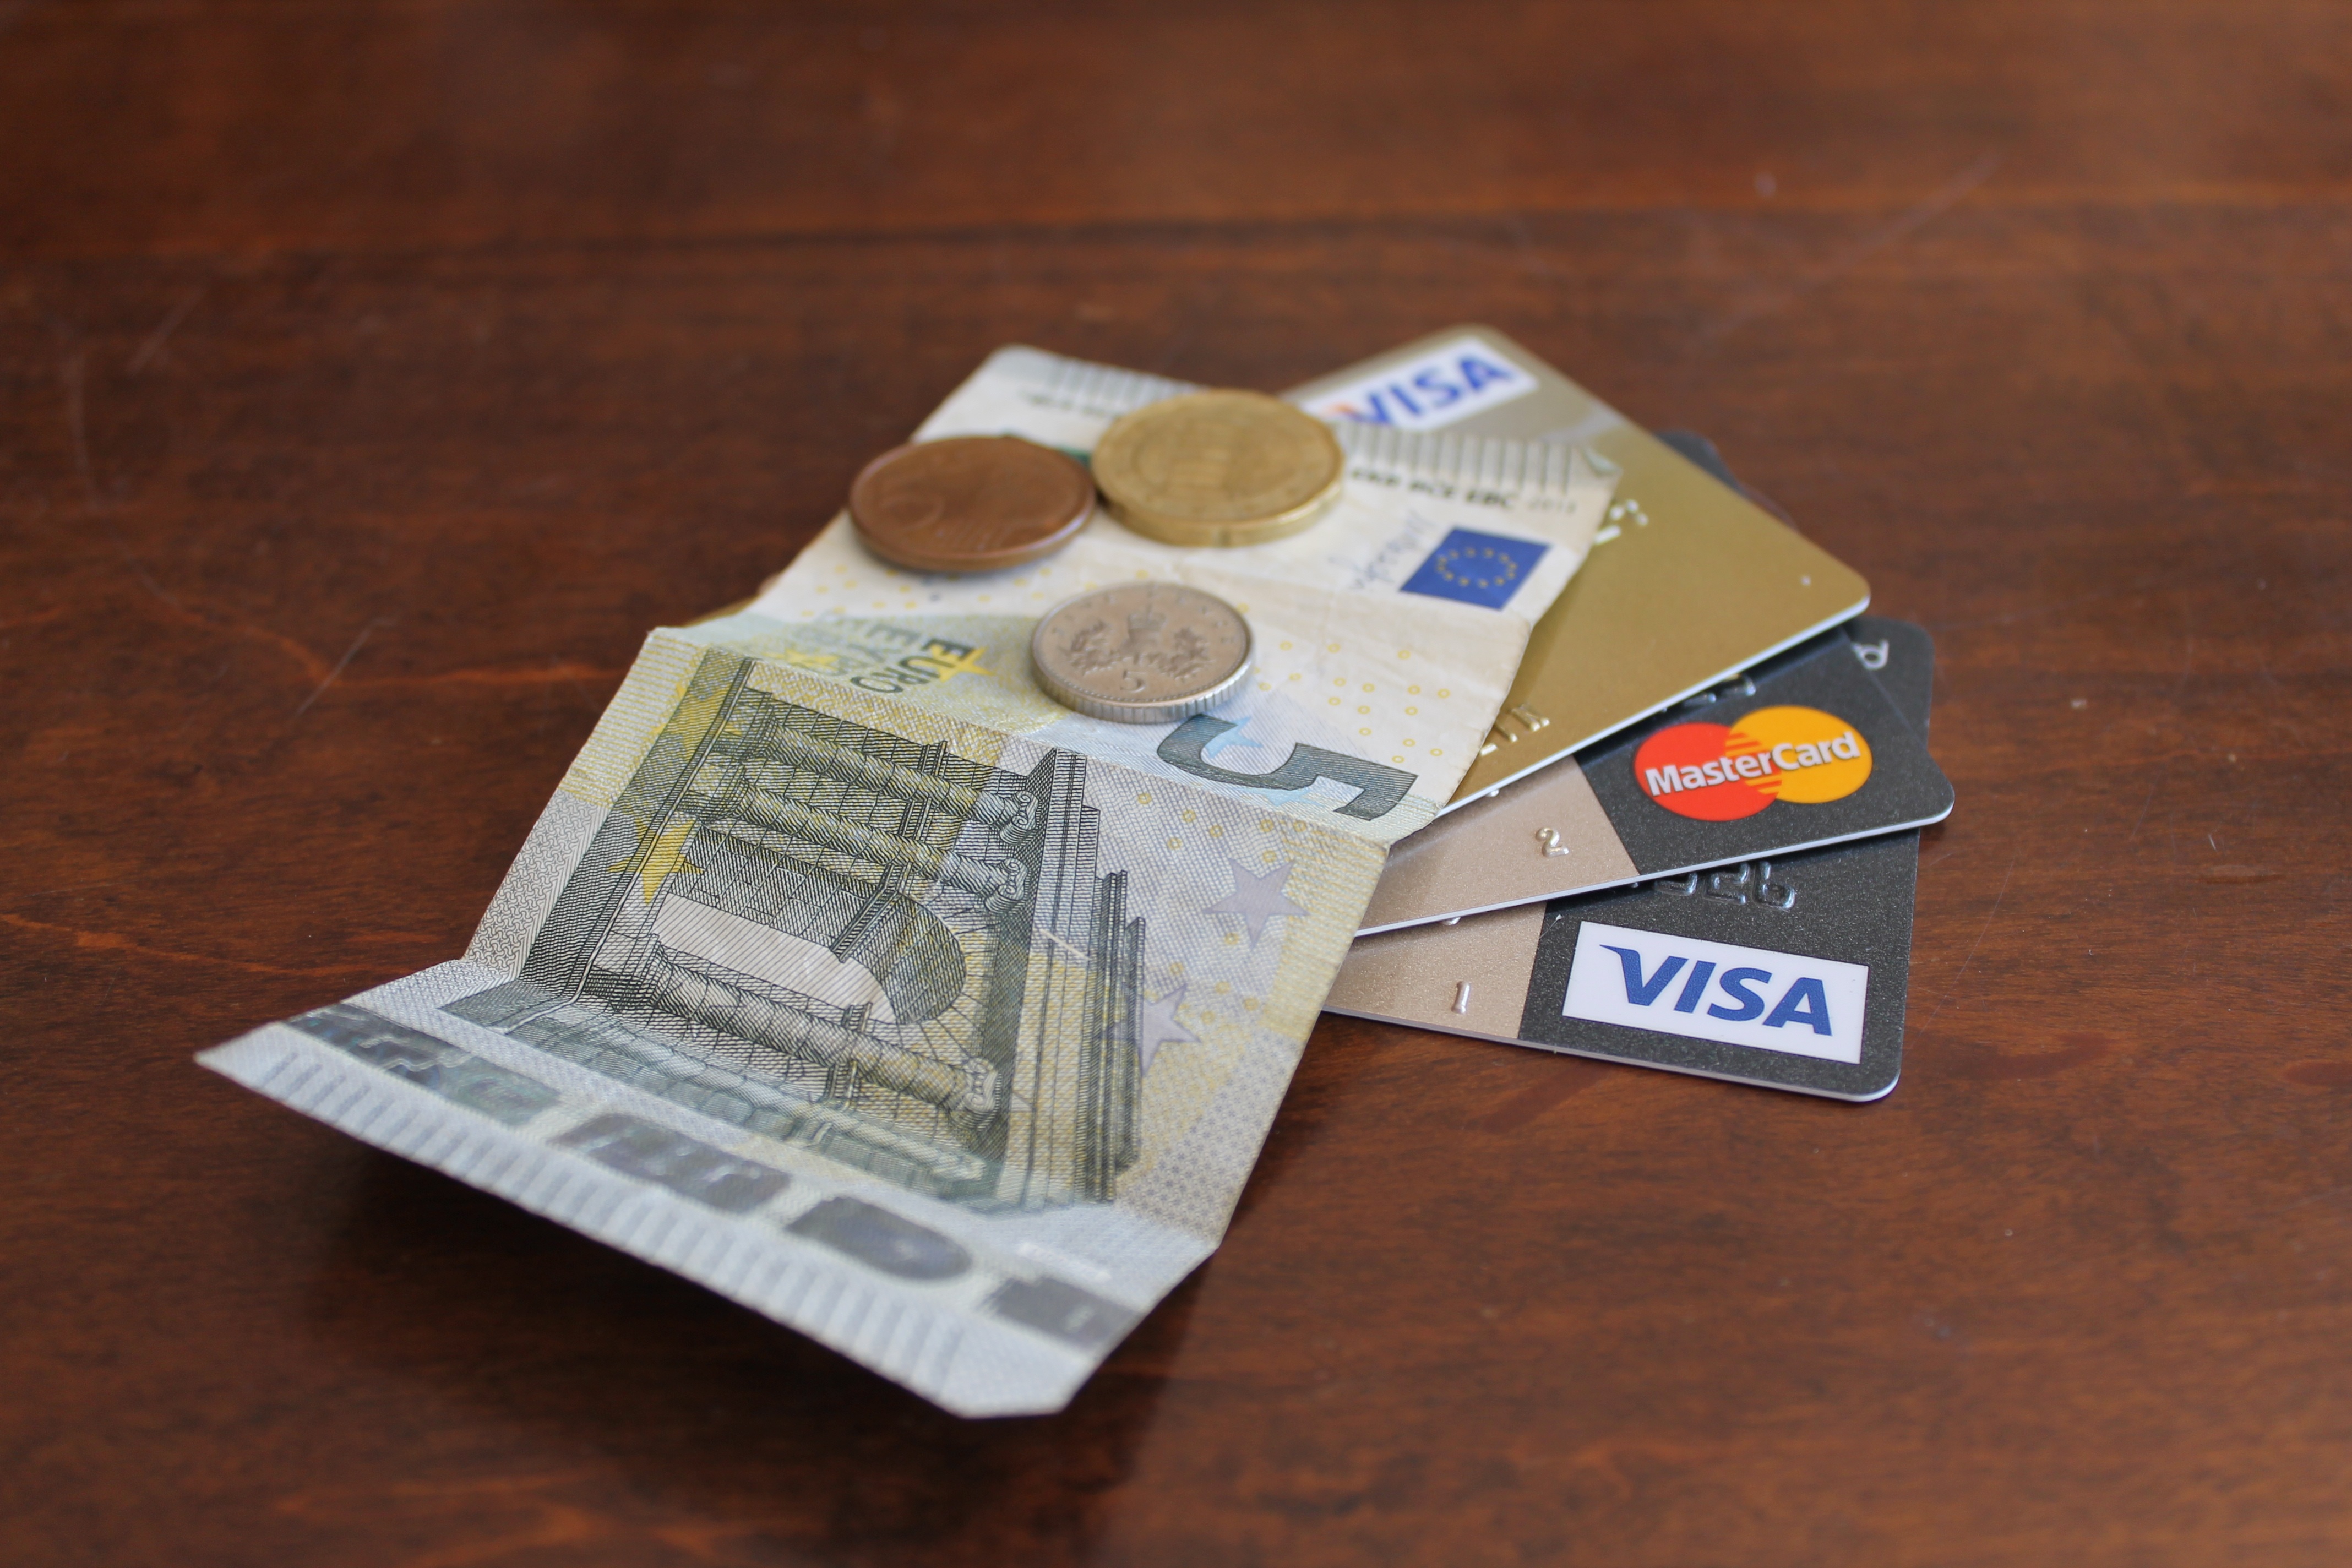
plastic, golden, money, shopping, paper, cash, bank, currency, euro, credit, buy, commerce, economy, payment, coins, finance, budget, credit card